Country Club Mall

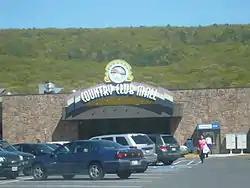
Country Club Mall Entrance midday

Country Club Mall is a shopping mall located in LaVale, Maryland, a suburb of Cumberland, Maryland in Allegany County, Maryland. The mall has sixty retail units, as well as seven vendor stands on the main concourse. Located in the Country Club Mall is the Country Club Mall 8 Cinemas, the largest movie theater in Allegany County. The mall is managed by Namdar Realty Group. The mall's anchor stores are Ulta Beauty, Walmart Supercenter, Country Club Mall 8 Cinemas, and TJ Maxx. There are 3 vacant anchor stores that were once JCPenney, Sears and The Bon-Ton.